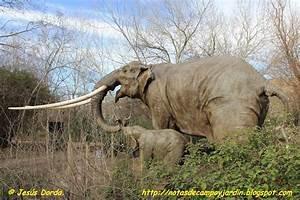
elephant